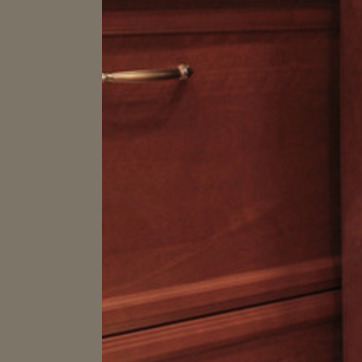
Material: wood